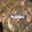
Label: trout